Downeast Airlines Flight 46

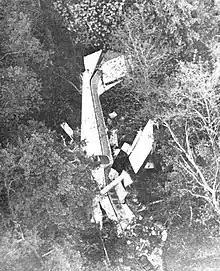
The wreckage on the crash site

Downeast Airlines Flight 46 was a scheduled airline service in the United States from Boston's Logan International Airport to Rockland, Maine operated by Downeast Airlines. On May 30, 1979, the de Havilland Canada DHC-6 Twin Otter operating the flight crashed during a nonprecision approach to Rockland's Knox County Regional Airport. All but one of the 18 people on board were killed. The cause of the accident was controlled flight into terrain (CFIT) after the failure of the flight crew to stop the aircraft's descent below the minimum descent altitude for the non-precision approach at Knox County airport. The investigation into the accident looked into the airline's corporate culture as a contributing factor to the crash; this was the first time an investigation took this approach to an air crash.